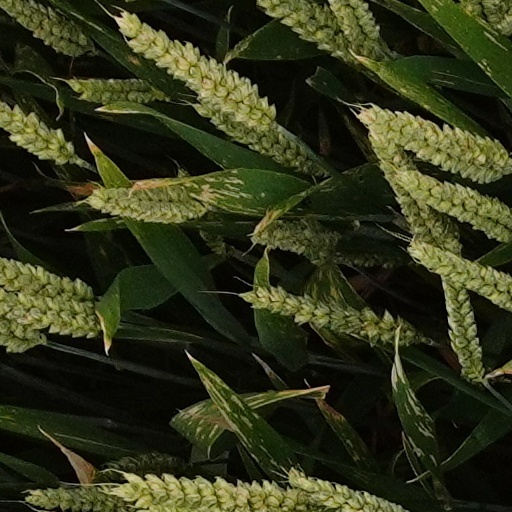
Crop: wheat